Indigenous peoples of California

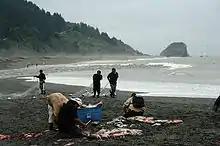
Yurok harvesting Chinook Salmon at the Klamath River's mouth in 2013

California has the largest population of Native Americans out of any state, with 1,252,083 identifying an "American Indian or Alaska Native" tribe as a component of their race (14.6% of the nation-wide total). This population grew by 15% between 2000 and 2010, much less than the nation-wide growth rate of 27%, but higher than the population growth rate for all races, which was about 10% in California over that decade. Over 50,000 indigenous people live in Los Angeles alone.